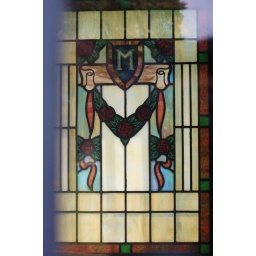
Stained glass window visible inside a large mausoleum in Rock Creek Cemetery, in Washington, DC.